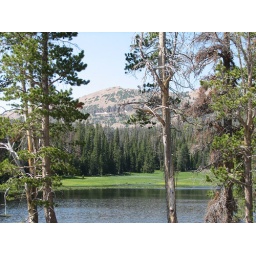
Beautiful mountain lake above the Provo Creek waterfalls